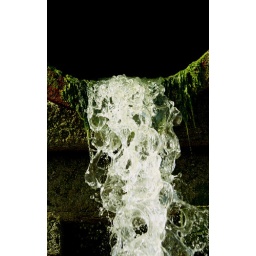
A waterpipe near my Gandparent's house, I loved the contrast of the water against the black of the pipe interior.